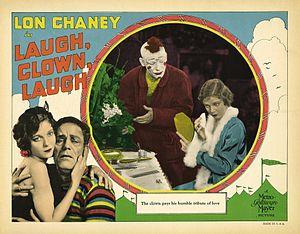
Ris donc, Paillasse ! est un film muet américain réalisé par Herbert Brenon, sorti en 1928.
Par date de première sortie en salles